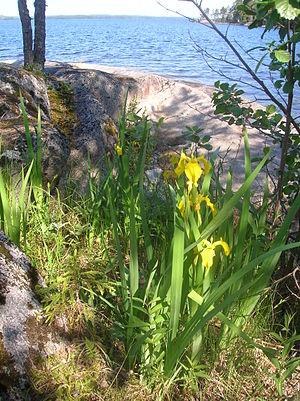
Kynsivesi–Leivonvesi est un lacs situé à Hankasalmi, Konnevesi et Laukaa en Finlande.